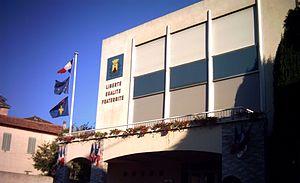
La mairie de Roquevaire (Bouches-du-Rhône).
Roquevaire est une commune française située dans le département des Bouches-du-Rhône, en région Provence-Alpes-Côte d'Azur.